Nybrogade 8

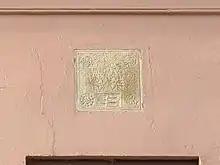
The stone tablet

A stone tablet with an inscription is embedded in the wall above the central window on the ground floor, the year 1732 indicating that it dates from the previous building on the spot. The facade is finished by a white-painted cornice. The red tile roof is pierced by a substantial brick chimney. The four-bay side wing is topped by a mono-pitched red tile roof pierced by another chimney.